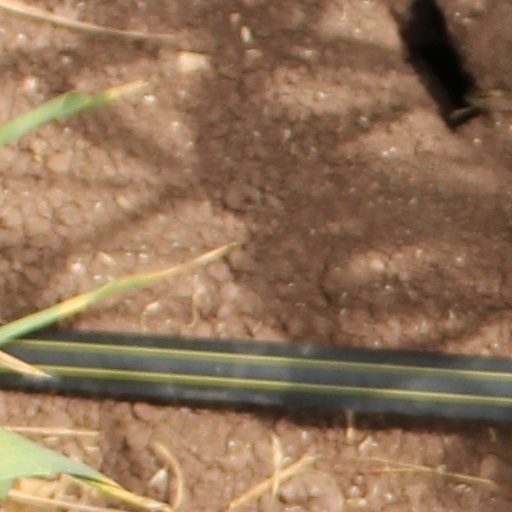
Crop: wheat